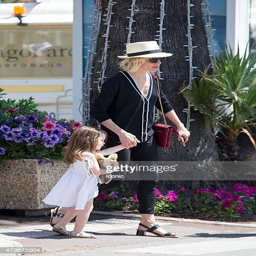
actor is seen with person during festival